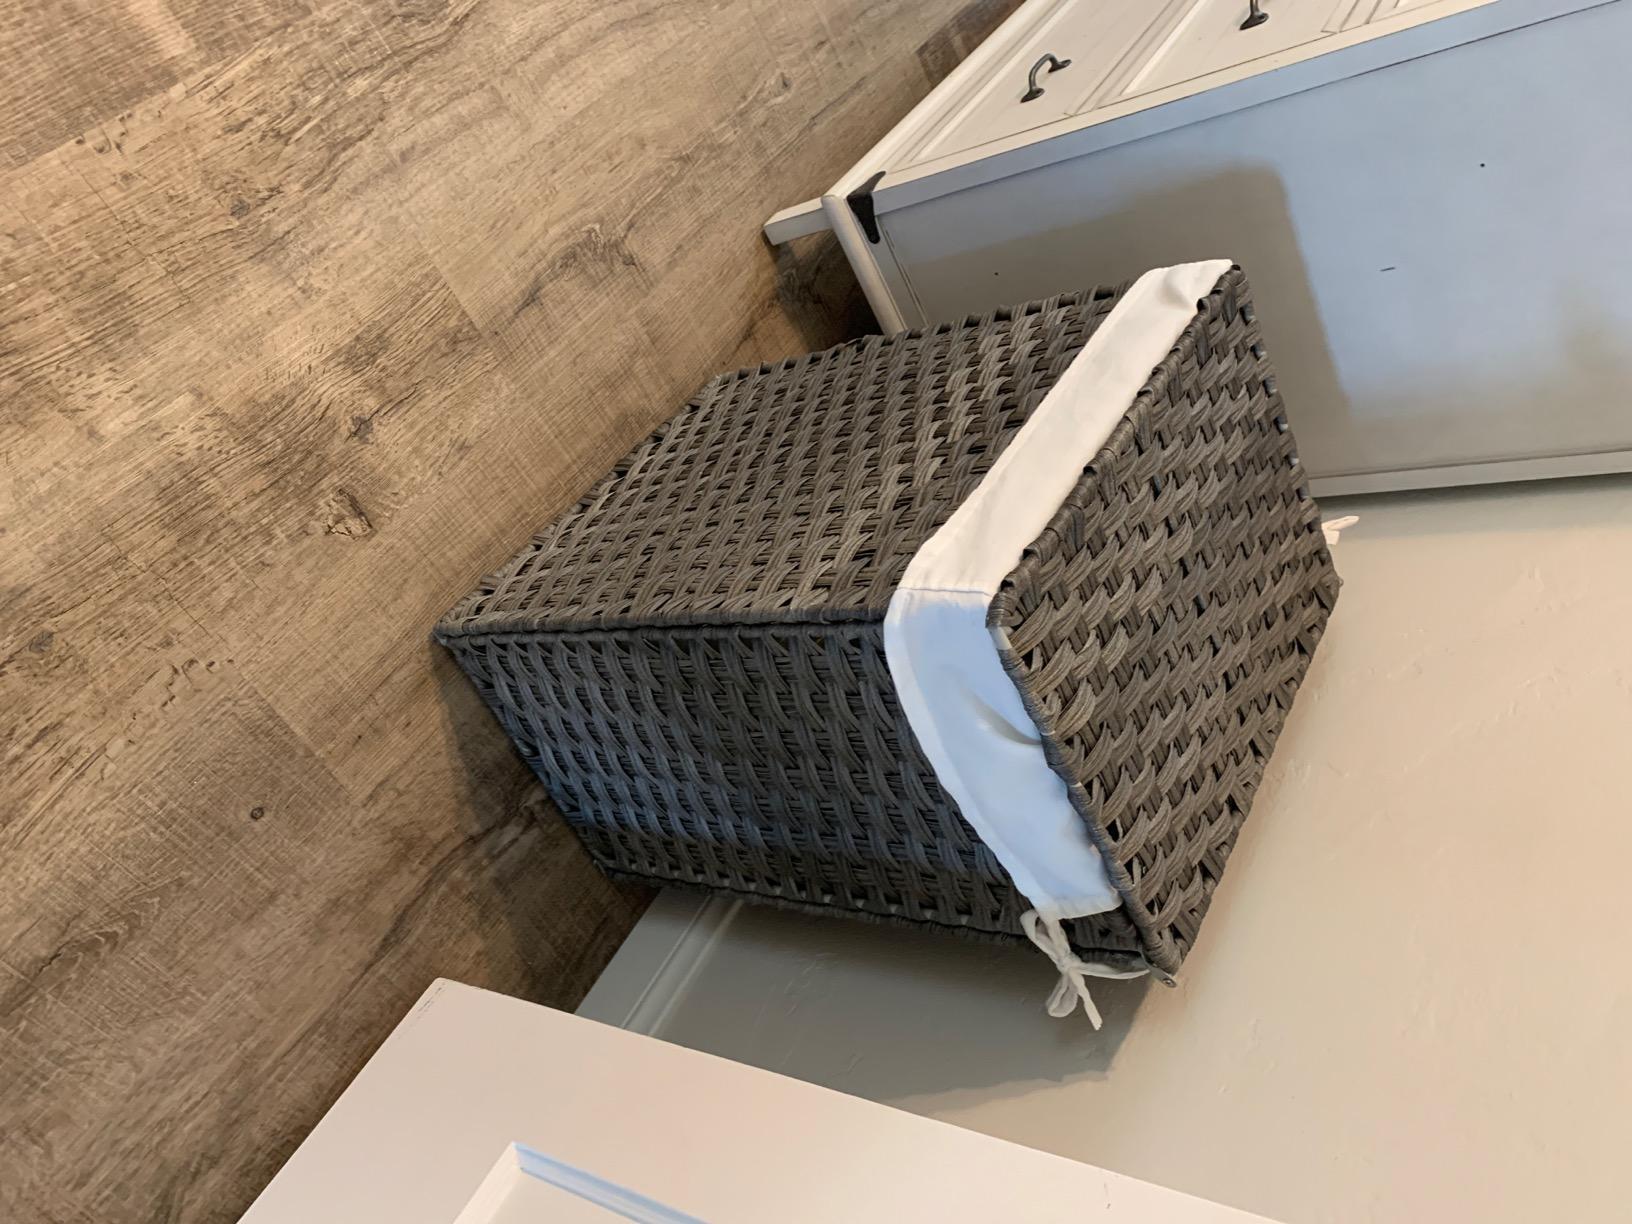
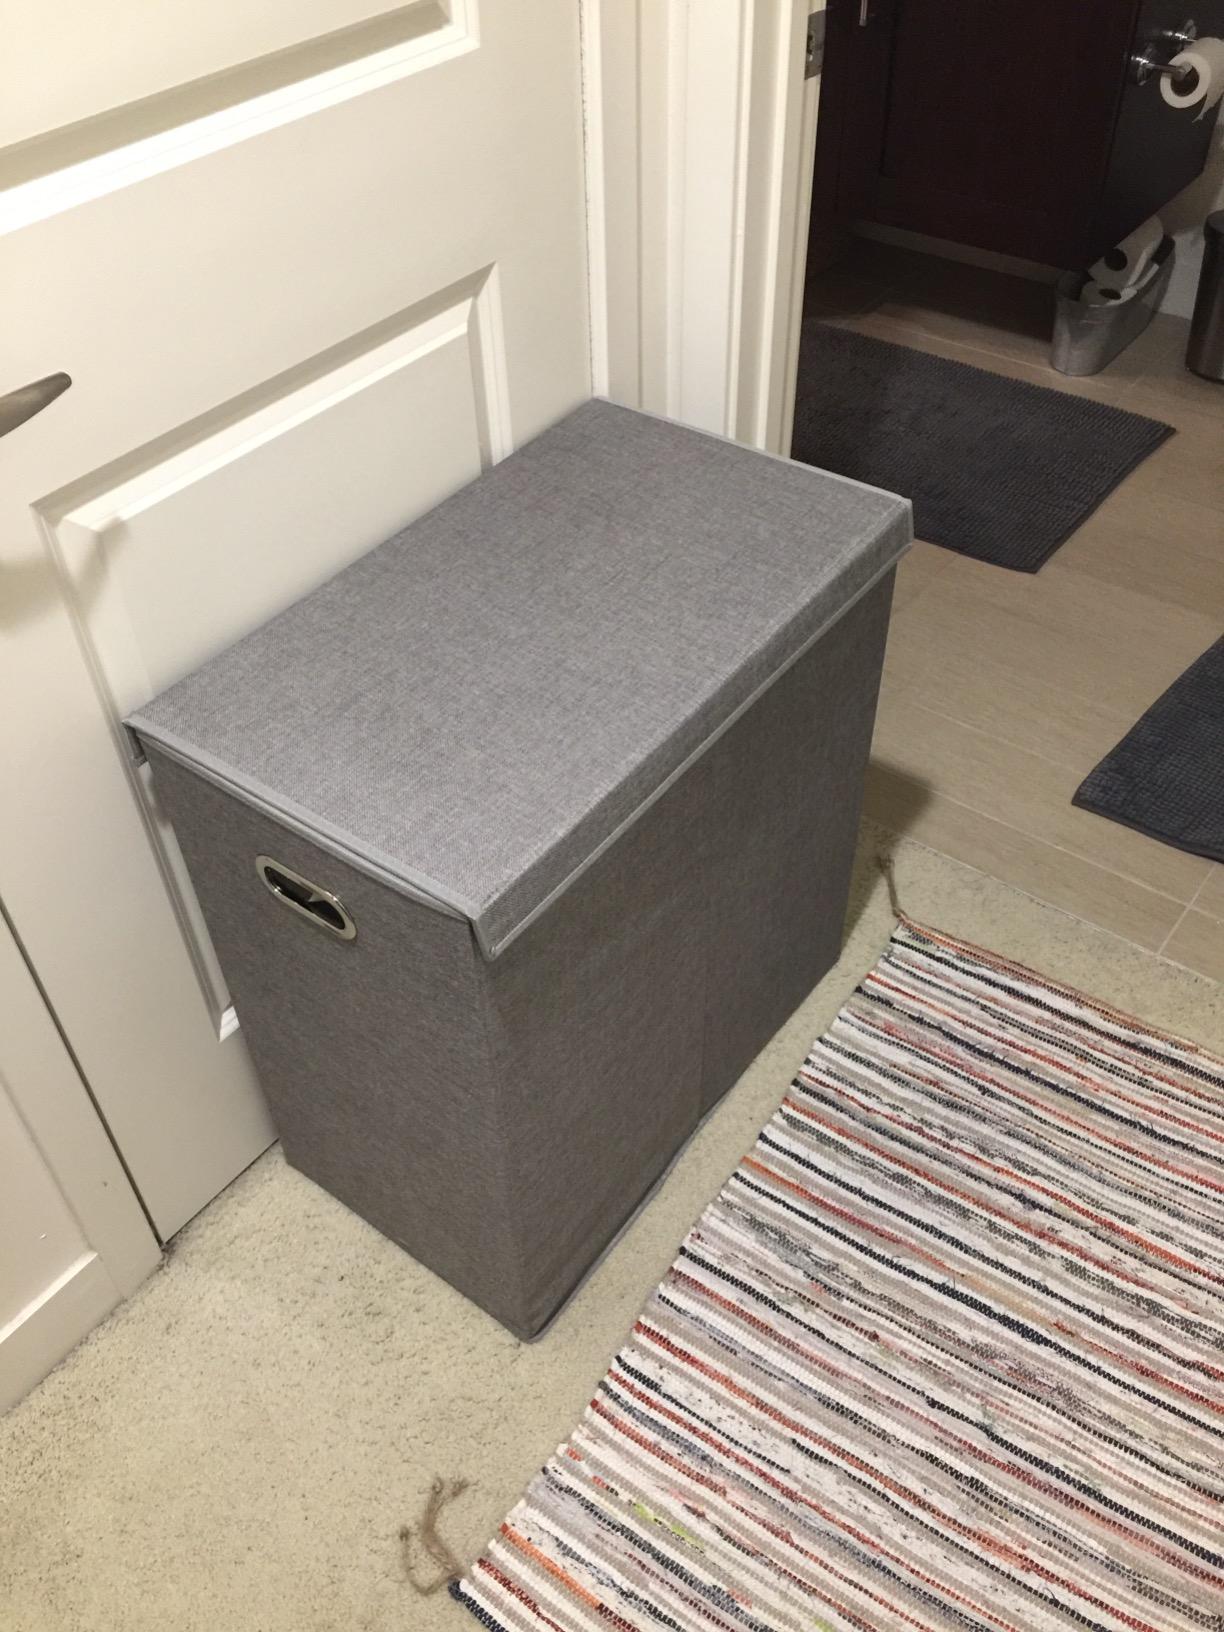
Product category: items_hamper
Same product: no